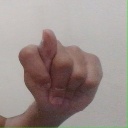
अक्षर: ट